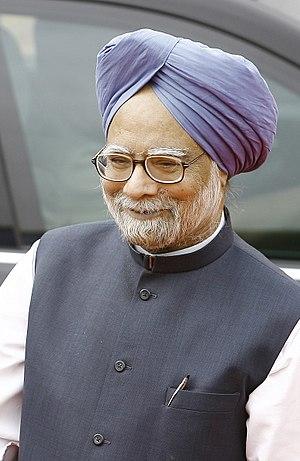
L'Histoire du sikhisme commence au XVᵉ siècle lorsque le premier des dix gourous de cette religion, Guru Nanak, créait cette pensée. Elle a été ensuite établie dans le temps par Guru Gobind Singh le 30 mars 1699 lorsqu'il a par le premier baptême de la foi sikhe mis en place l'ordre du khalsa; le mouvement venait de faire des pas décisifs. Le sikhisme était désormais lié à l'histoire du Pendjab et à la situation socio-culturelle de l'Inde médiévale jusqu'à nos jours. Le mot sikh vient du sankrit shyshia qui signifie disciple. Aujourd'hui il y a environ 23 millions de sikhs sur terre, principalement au Pendjab, ce qui fait du sikhisme la cinquième religion au monde, bien qu'elle soit la plus jeune.
Le second gouvernement Manmohan Singh a été formé après les élections législatives indiennes de 2009 et est resté en fonction jusqu'en 2014.
Des élections législatives ont lieu en Inde du 7 avril au 12 mai 2014 afin d'élire pour cinq ans la XVIᵉ législature de la Lok Sabha, la chambre basse du Parlement de l'Inde. Le dépouillement a lieu le 16 mai 2014.
Les élections législatives indiennes se sont déroulées en cinq phases entre le 16 avril et le 13 mai 2009 afin d'élire la XVᵉ législature de la Lok Sabha, la chambre basse du Parlement indien. Avec un corps électoral composé de 714 millions de personnes, il s'agissait des plus grandes élections démocratiques jamais organisées dans le monde.